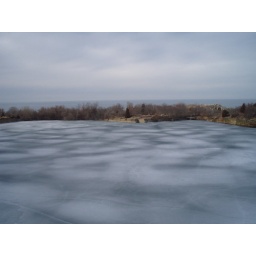
Looking out over the quarrey. The water in the foreground is in the quarrey. Over the trees in the back is the ocean.